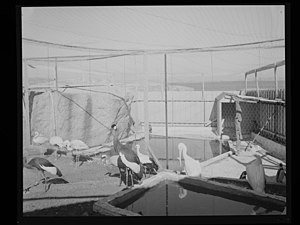
Verdens ende (Tjøme) / Historie
Indespærrede fugle ved akvariet på Verdens ende tidligt i 1960'erne. Akvariet eksisterede fra 1935 til 1974.[1]
Verdens ende er navnet på sydspidsen af øen Tjøme i Færder kommune i Vestfold og Telemark fylke i Norge, 26 km syd for Tønsberg. Mod vest ligger mundingen af Tønsbergfjorden og i syd ligger Skagerrak. Fra roches moutonnéesene på Verdens ende er der udsigt mod havet og den yderste del af skærgården i Vestfold med Færder fyr som det mest markante landemærke yderst i Oslofjorden. Skærgården ud for Verdens ende er en del af Færder nationalpark.